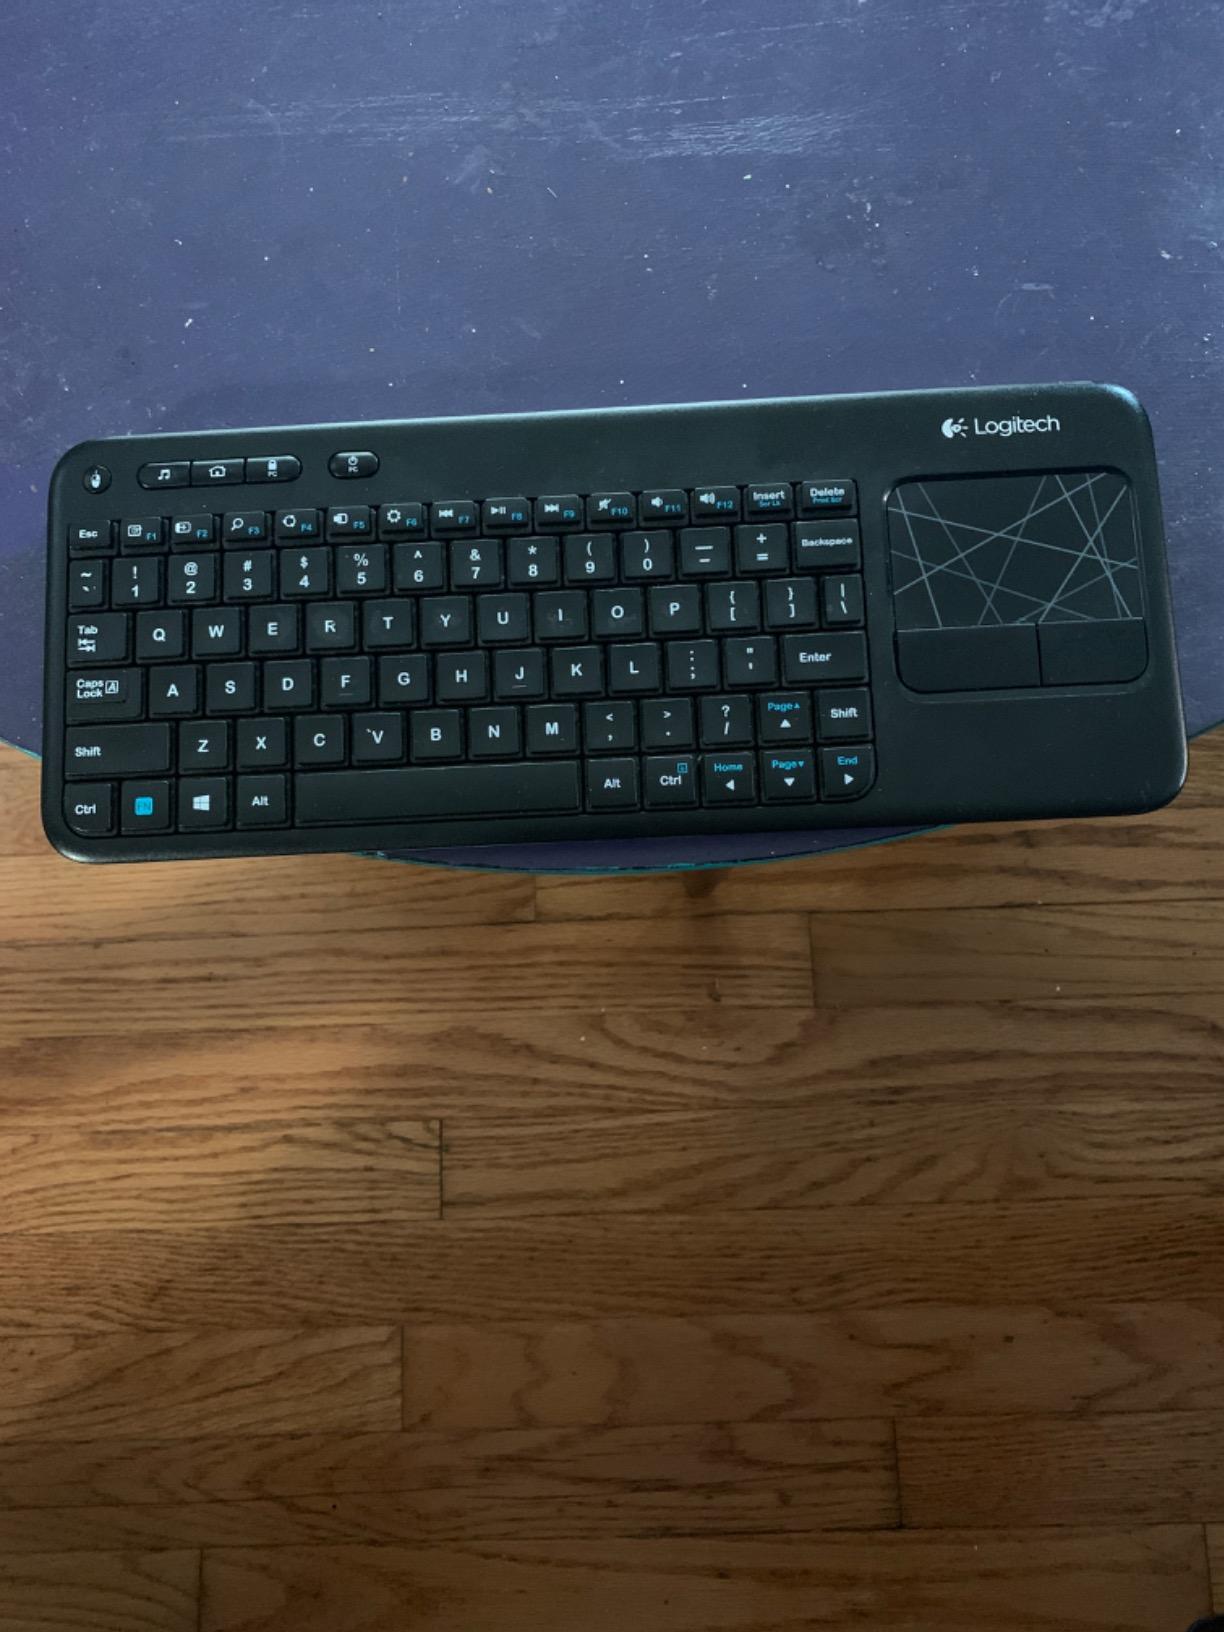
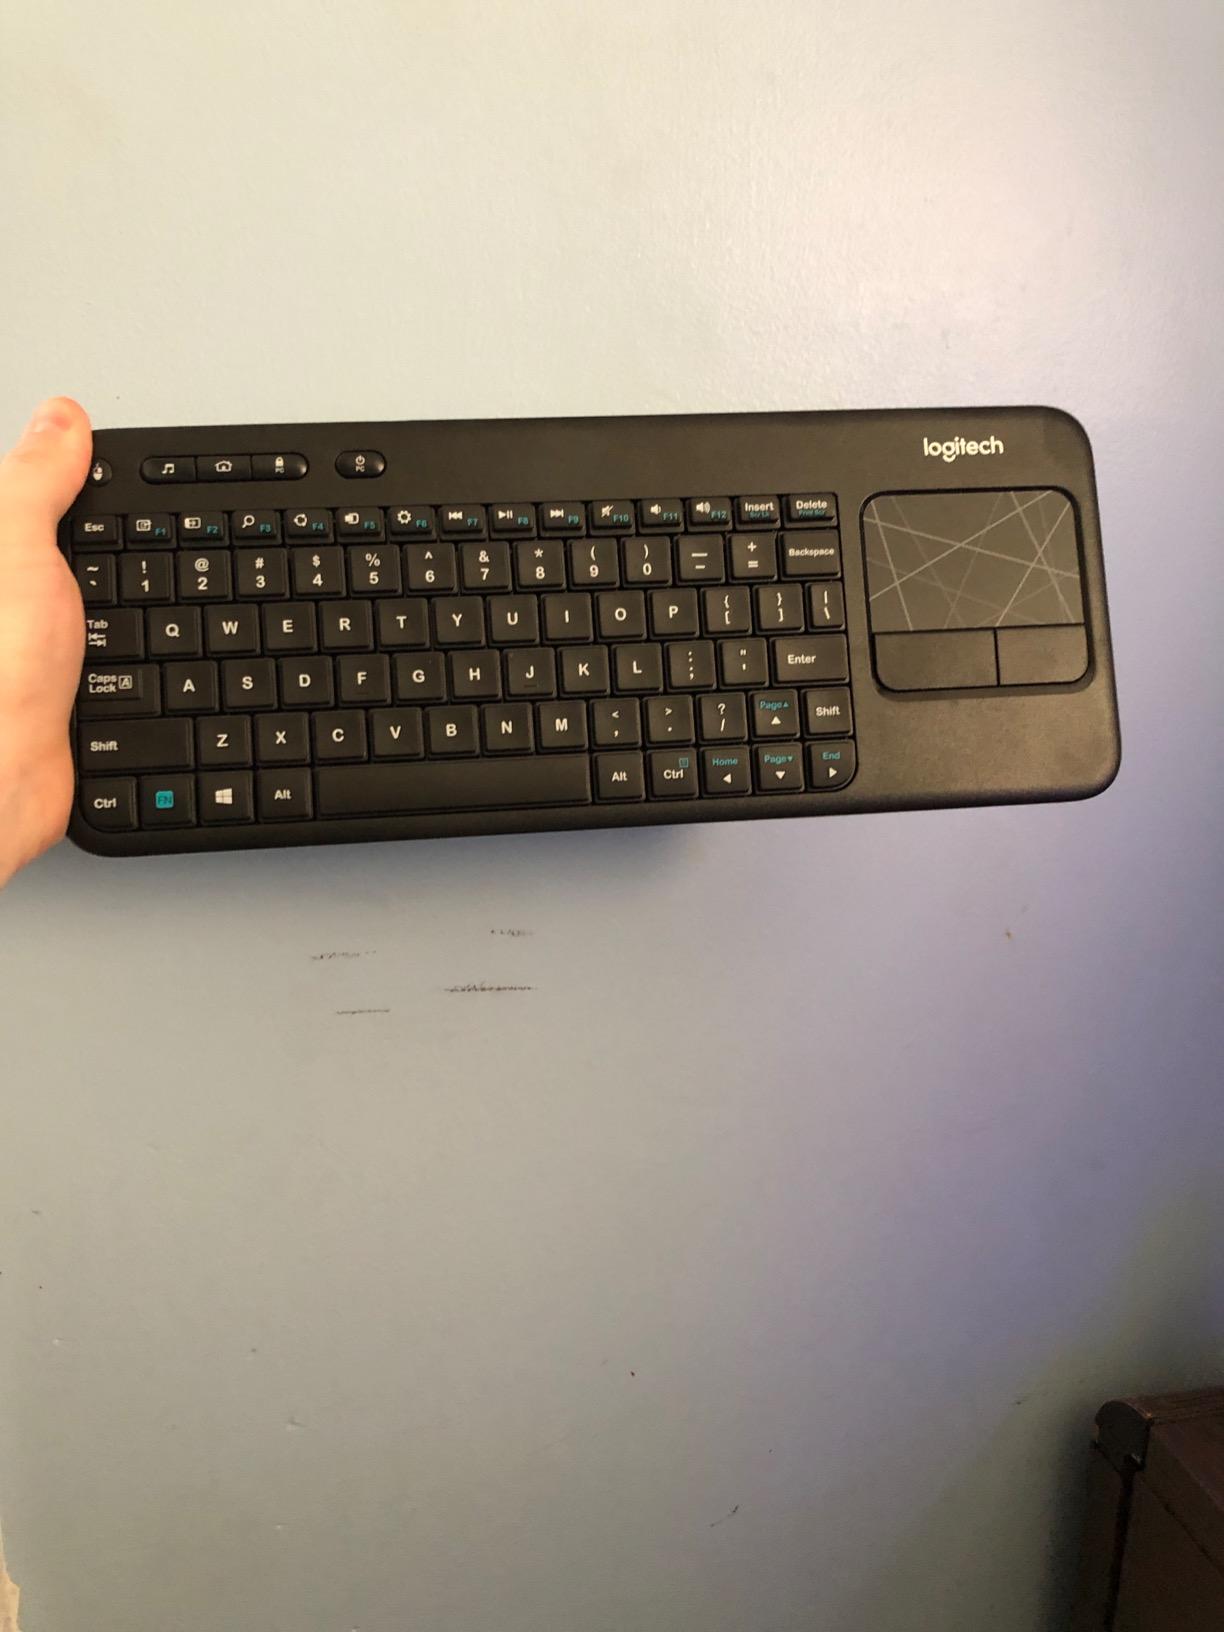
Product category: keyboard
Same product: yes